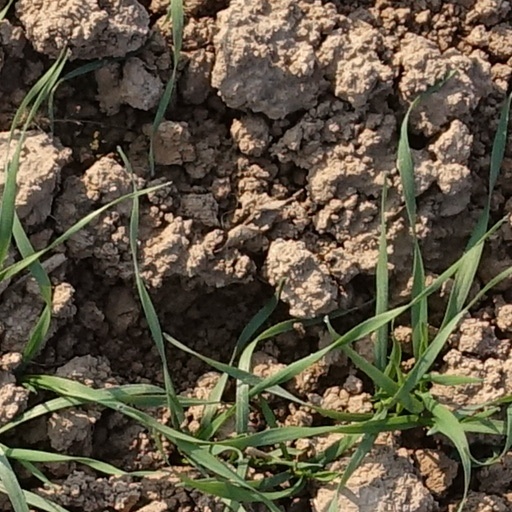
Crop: wheat